Bhai Log

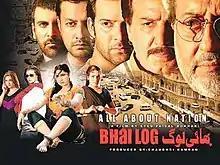
Theatrical release poster

Bhai Log is a 2011 Pakistani Urdu film directed by Syed Faisal Bukhari, produced by Chaudhry Ijaz Kamran, with dialogues and screenplay By M. Pervaiz Kaleem.